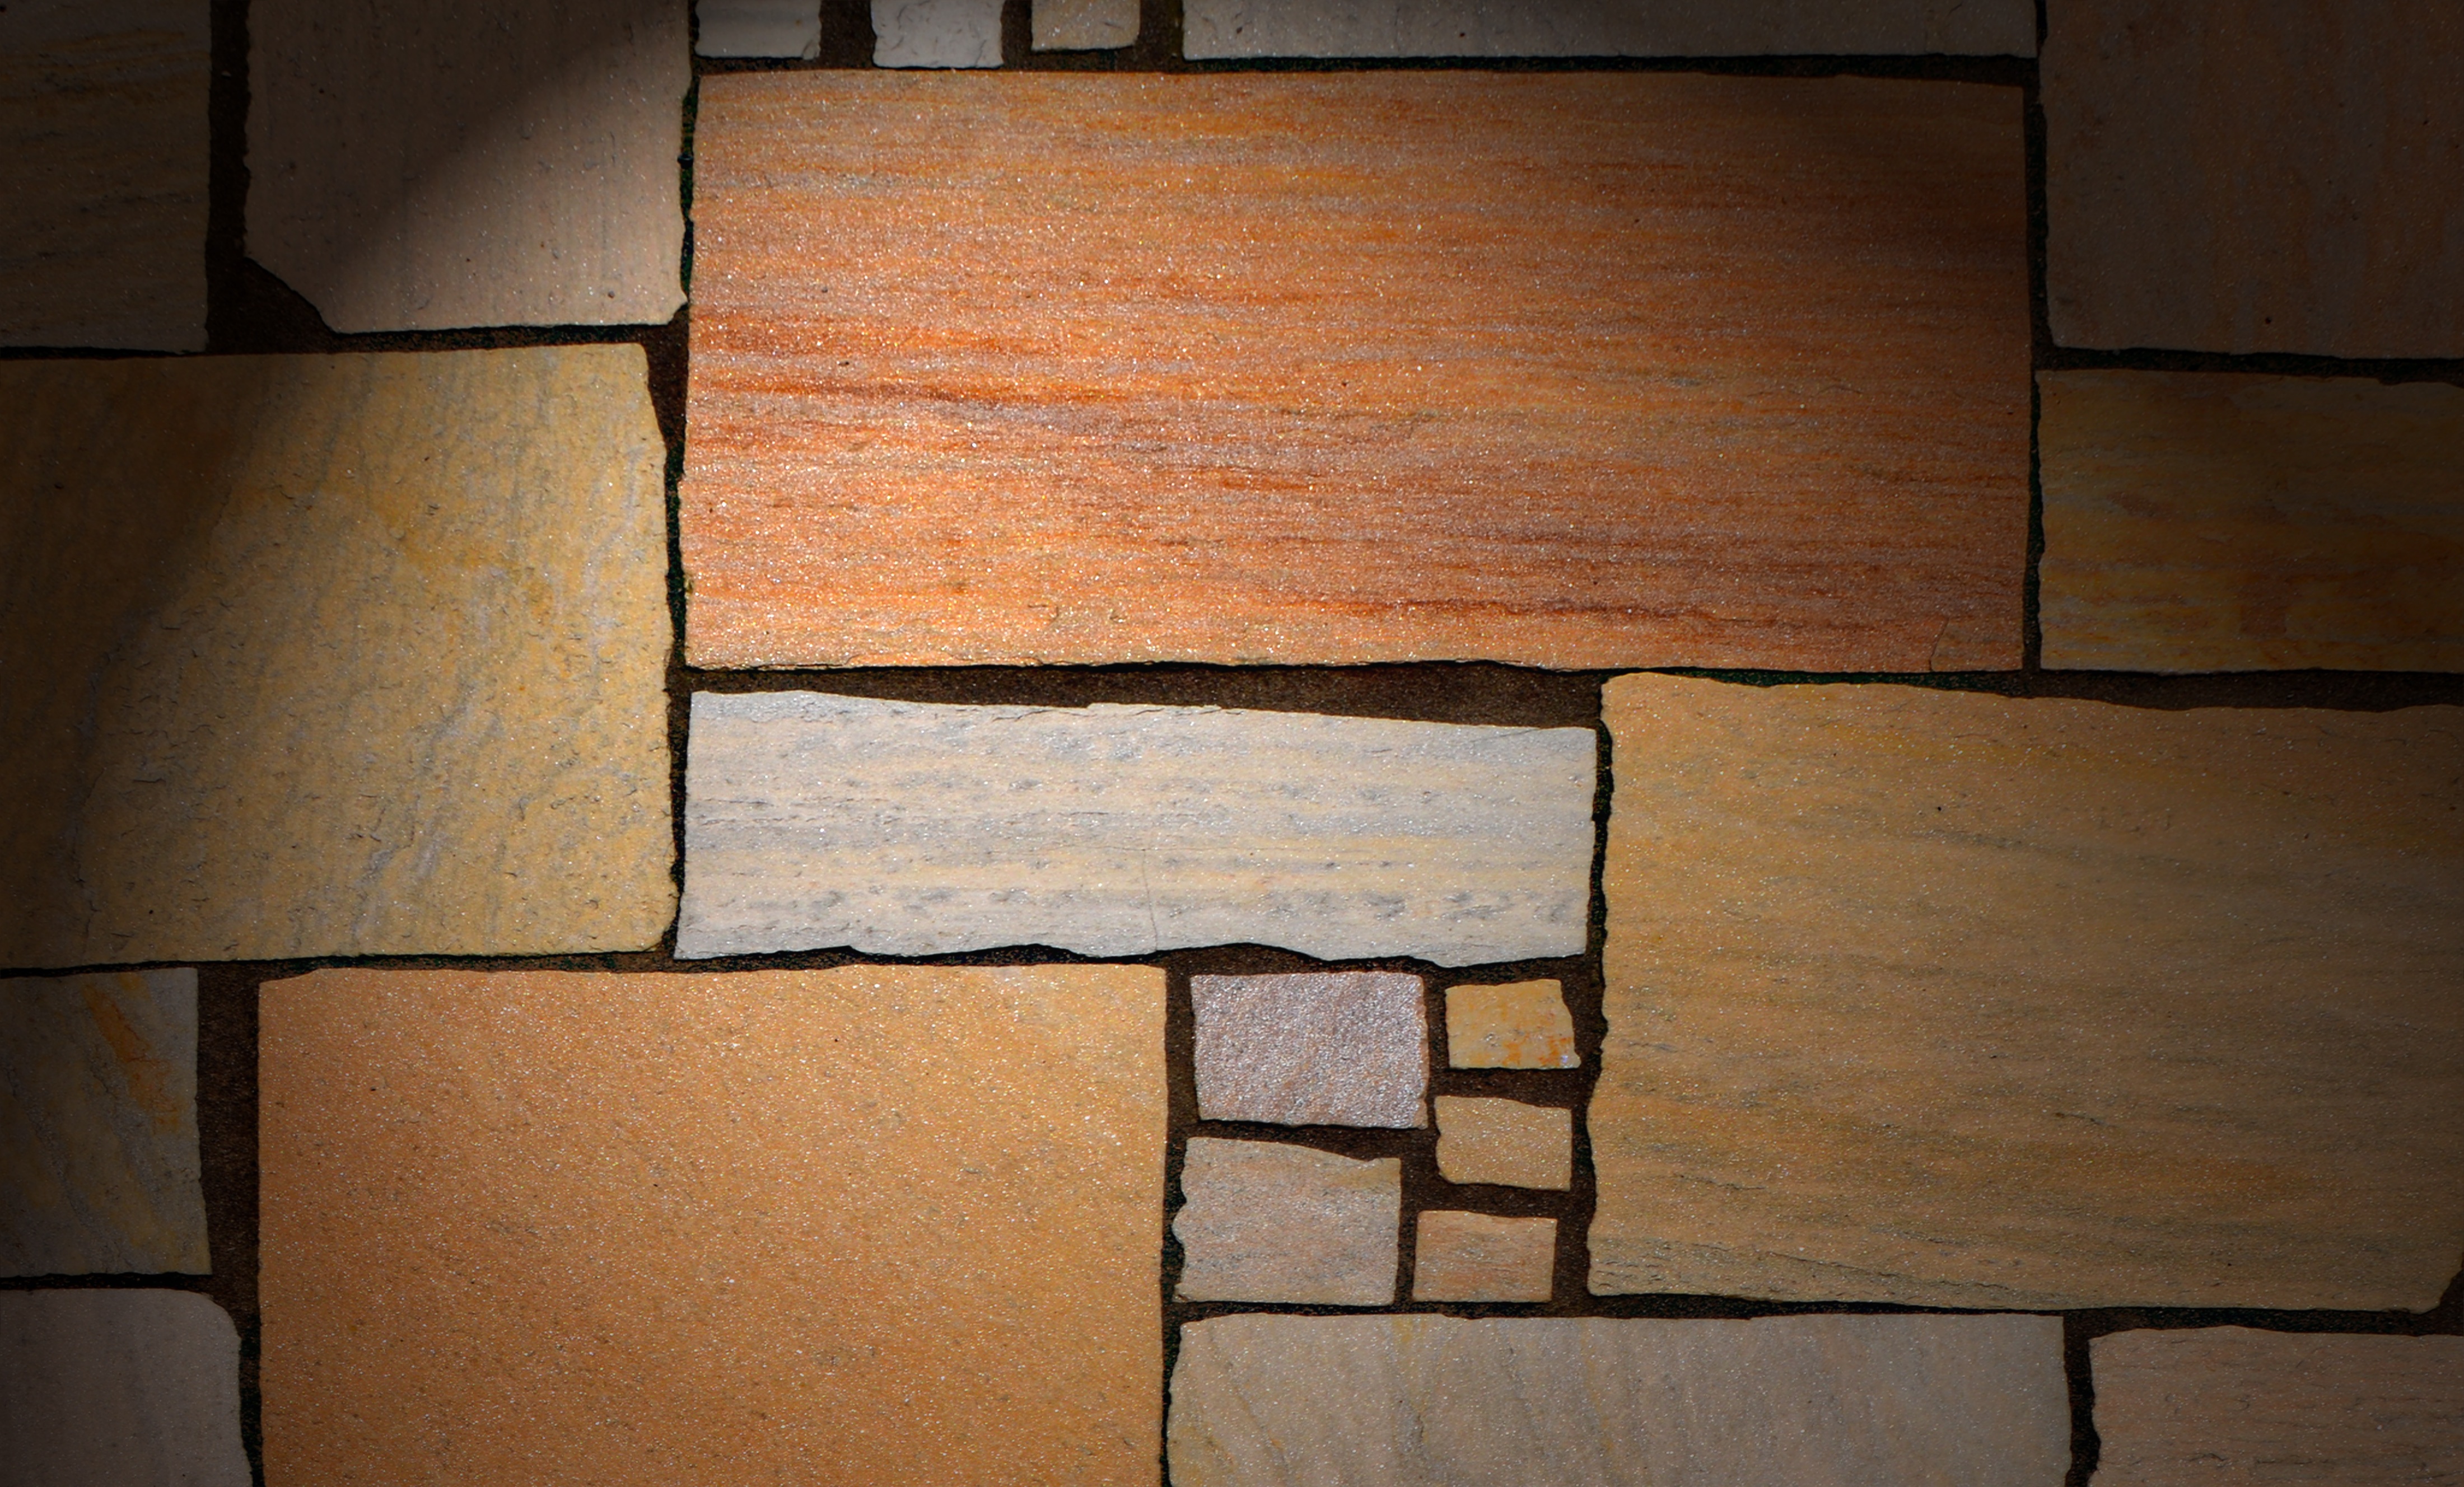
light, architecture, wood, white, ground, house, texture, floor, wall, ceiling, line, flow, color, tile, lamp, brick, lighting, material, spotlight, interior design, patch, background, design, hardwood, graphic, shape, flooring, wood flooring, lichthof, window covering, wood stain